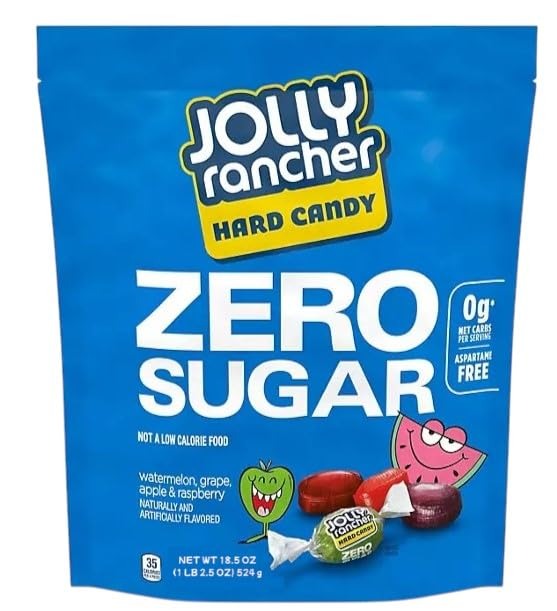
Item Name: Jolly Rancher Zero Sugar Assorted Fruit Flavored Hard Candy, Value Pack, 524g.
Value: 18.4836
Unit: Ounce

Price: 13.24